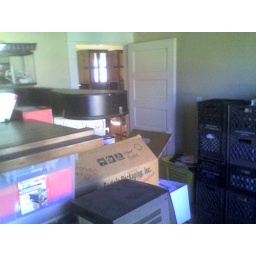
I'm standing in the closet for this photo. The living room can be seen (kind of) through the door